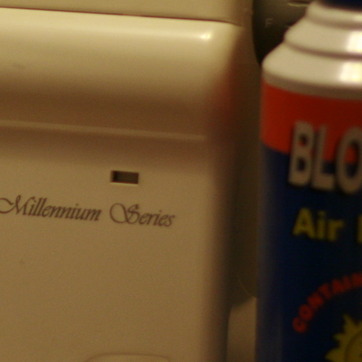
Material: plastic